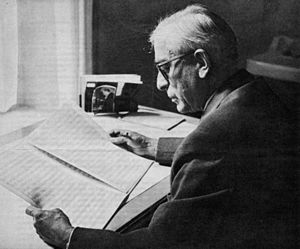
Conrad Beck
Conrad Beck var en schweizisk komponist.